Harry Potter and the Order of the Phoenix (film)

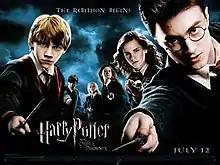
UK theatrical release poster

Harry Potter and the Order of the Phoenix is a 2007 fantasy film directed by David Yates from a screenplay by Michael Goldenberg. It is based on the 2003 novel "Harry Potter and the Order of the Phoenix" by J. K. Rowling. It is the sequel to "Harry Potter and the Goblet of Fire" (2005) and the fifth instalment in the "Harry Potter" film series. The film stars Daniel Radcliffe as Harry Potter, alongside Rupert Grint and Emma Watson as Harry's best friends Ron Weasley and Hermione Granger respectively. Its story follows Harry's fifth year at Hogwarts School of Witchcraft and Wizardry as the Ministry of Magic is in denial of Lord Voldemort's return.